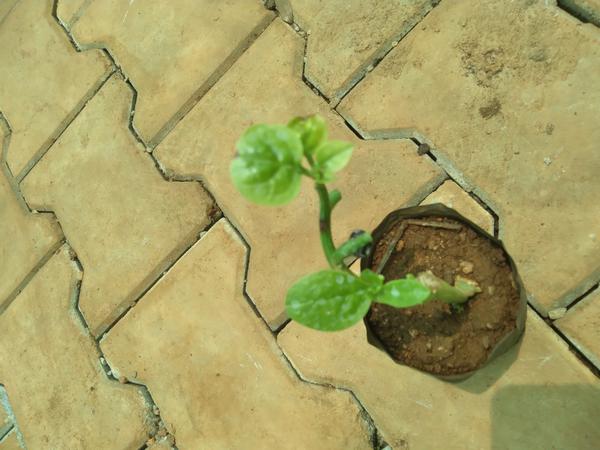
Plant: Basale